Alexander Shliapnikov

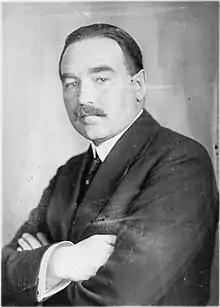
Shliapnikov

According to Shliapnikov himself, he joined the Bolsheviks in 1903, the year of their split with the Mensheviks. He continued to work as a factory worker in Murom even as he deepened his involvement in political activism, and in 1904 he was arrested for distribution of illegal literature. Shliapnikov managed to convince the prosecutor that he had been entrapped by police provocateurs, and thus won his freedom, but also attracted the attention of the local Black Hundreds, who brutally assaulted him on his way home. Undeterred, Shliapnikov continued his revolutionary activities, and during the 1905 revolution, he led an armed demonstration of workers in Murom, helping to take the local police chief hostage and force the police to retreat, resulting in another arrest. Even after being freed by the general amnesty issued in October, his continued militancy and intransigence saw him jailed for a third time, in a prison stint which would last until January 1907. Almost immediately after his release, Shliapnikov was drafted into the army, and after refusing to take an oath of loyalty to the Tsar, the police once again arrested him. Freed on bail, he vanished into the underground, finding work in the Electrical Station of 1886 in St. Petersburg, where he met fellow metalworker Sergei Medvedev, establishing what would become a decades long friendship. Later in 1907, the now 22-year-old Shliapnikov became a member of the Petersburg Committee of the RSDRP(b), and due to his growing prominence, at the end of 1907 his friends advised him to emigrate from Russia. Entrusted with letters for Bolshevik leader Vladimir Lenin, he left Russia in January 1908, and after arriving in Switzerland, where he had a brief meeting with Lenin, continued onward to Paris, and within two months Shliapnikov found work in an automobile factory in the suburb of Asnières.